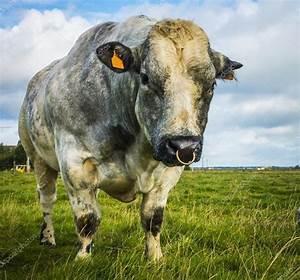
cow